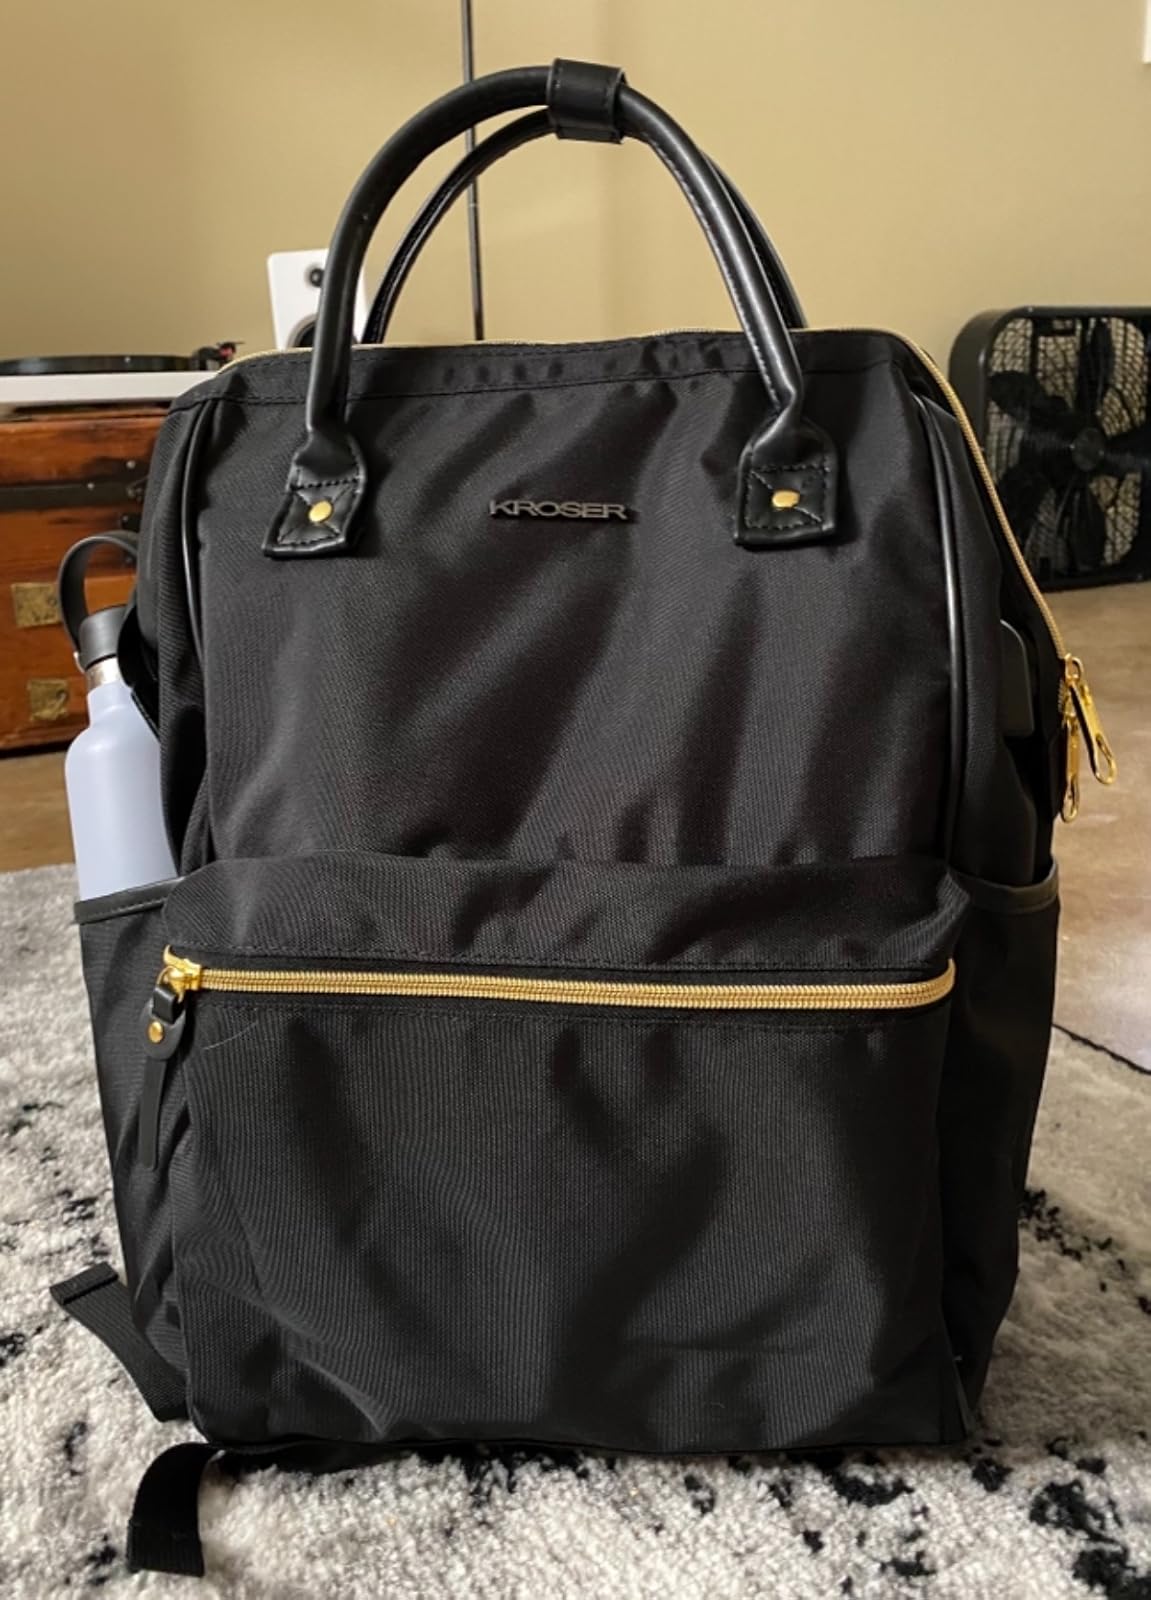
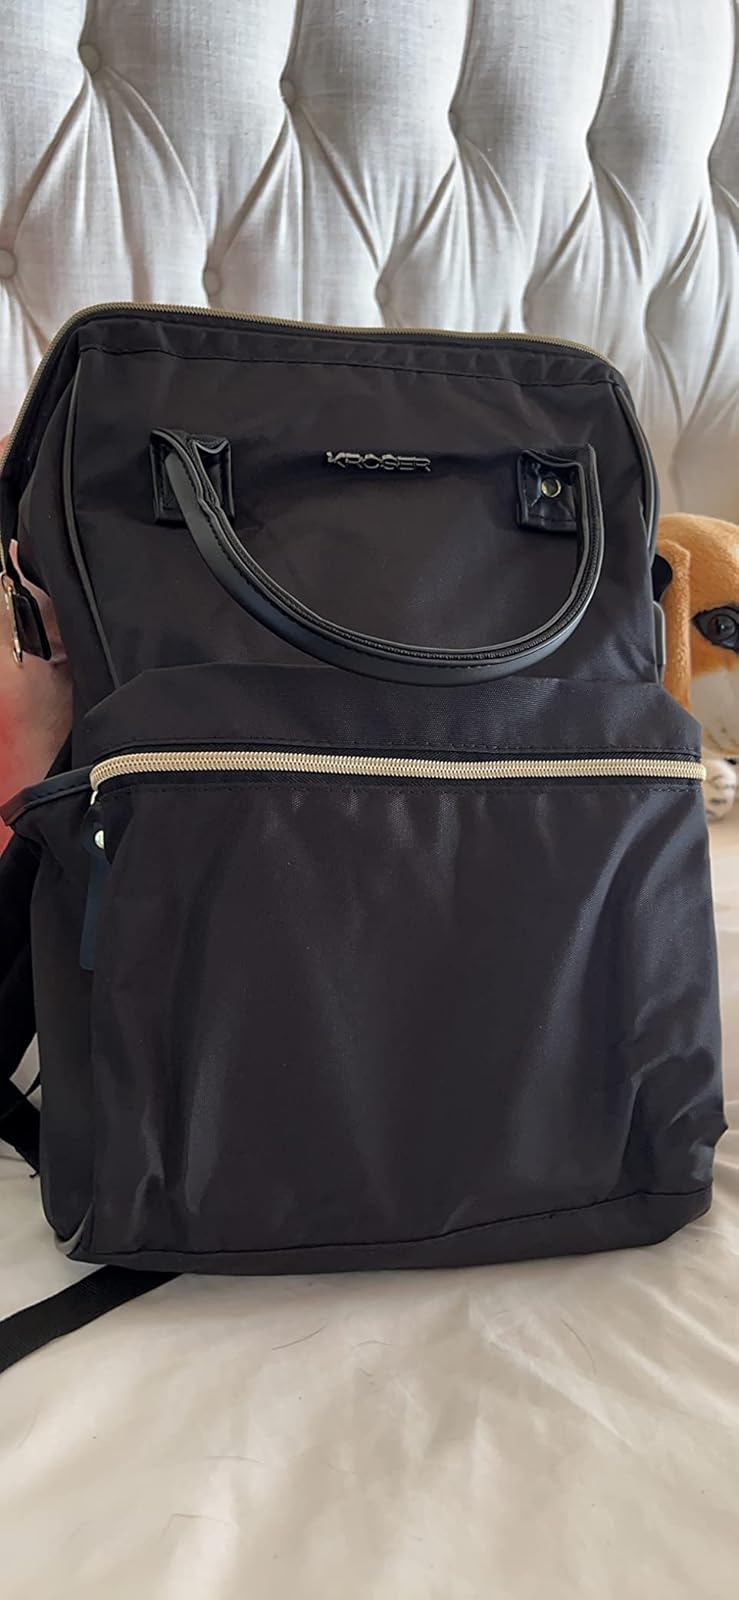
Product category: bag
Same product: yes